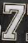
Number: 7